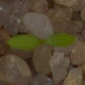
Label: common_chickweed